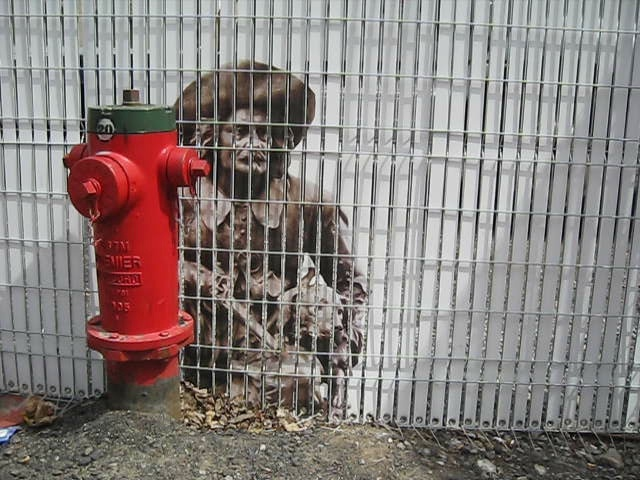
A hydrant in front of a mural behind a fence.
A poster behind a gate against a fire hydrant
A drawing of a man is shown behind a fire hydrant and fence.
a fire hydrant in front of a painting on a building
A photograph of a drawing of a man behind a cage.